Kingdom Hearts II

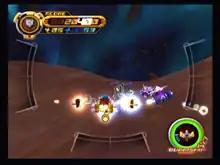
The Gummi Ship segments were redesigned for "Kingdom Hearts II".

Many aspects of the gameplay were reworked for the sequel. Some changes were made due to user feedback and others were meant to be included in previous games but were omitted either because of time or technological constraints. The camera was switched to the right analog stick of the DualShock controller instead of the shoulder buttons and the Gummi Ship travel was reworked. The combat system was completely redone and did not use any animations from the first game. Because Sora had matured, Nomura wanted his fighting style to reflect that. Other changes included more integration between exploration and battles. The variations in combat styles associated with each Drive Form and the introduction of the Reaction Command were added to give players more choices in battles. The inclusion of worlds based on live-action Disney films was aided by technology that generated the character models from live-action pictures.